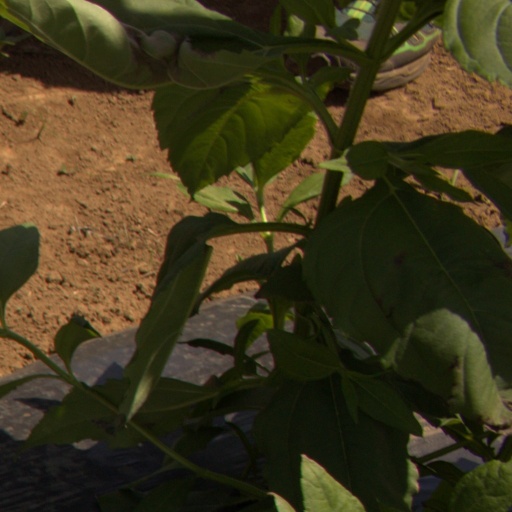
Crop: Jerusalem artichoke